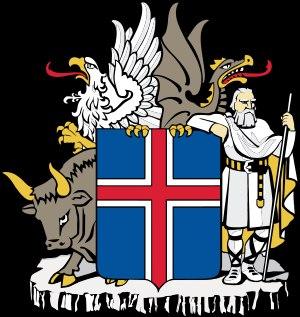
L'histoire de l'Islande est récente par rapport à celle du reste de l'Europe. Du fait de son éloignement, ce pays n'a pas subi la guerre, mais certains événements extérieurs, tels que la réforme protestante imposée par le Danemark ou la peste noire, ont eu des conséquences importantes pour les Islandais. L'histoire du pays a aussi été marquée par nombre de catastrophes naturelles et par sa lutte pour l'indépendance, obtenue en 1918 — il faut toutefois attendre 1944 pour que les derniers liens avec le Danemark soient coupés lors de l'instauration d'un régime républicain.
Les armoiries de l’Islande se composent des quatre figures mythiques protectrices du pays entourant un blason représentant le drapeau de l'Islande, le tout sur un bloc de lave.